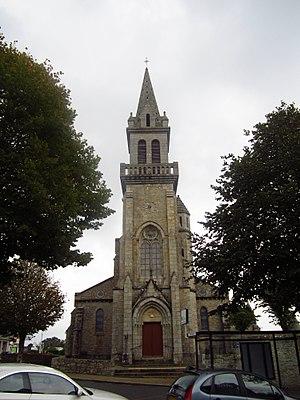
L'église Saint-Pierre-aux-Liens à Bohars dans le Finistère
La liste des églises du Finistère recense de la manière la plus complète possible les églises, cathédrales et basiliques situées dans le département français du Finistère.